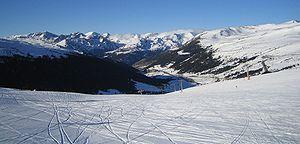
La Valira est une rivière pyrénéenne, affluent droit du Sègre et sous-affluent de l'Èbre ; elle collecte les eaux de la principauté d'Andorre.